L&YR Class 8

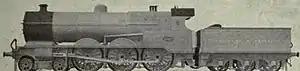

The Lancashire and Yorkshire Railway(L&YR)Class8 was a four-cylinder 4-6-0 express passenger locomotive designed by George Hughes introduced in 1908.